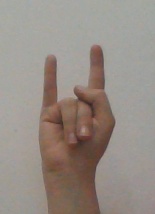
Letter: la